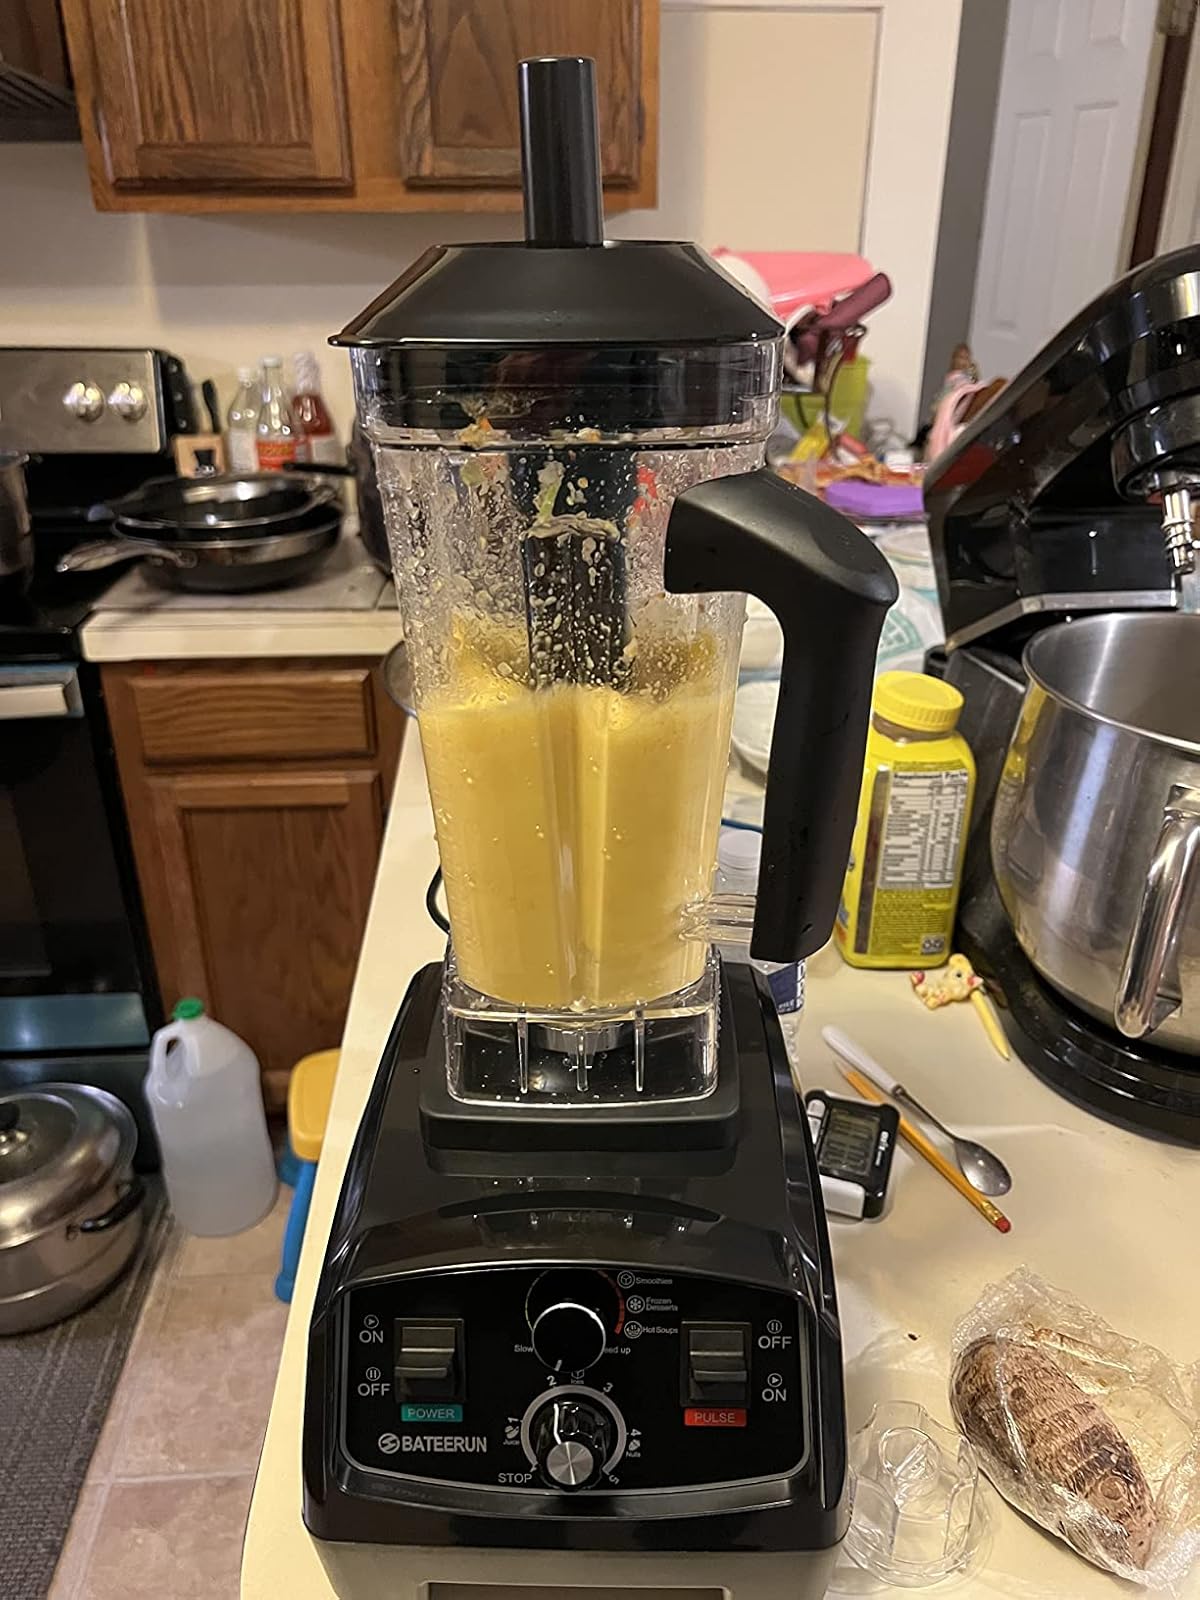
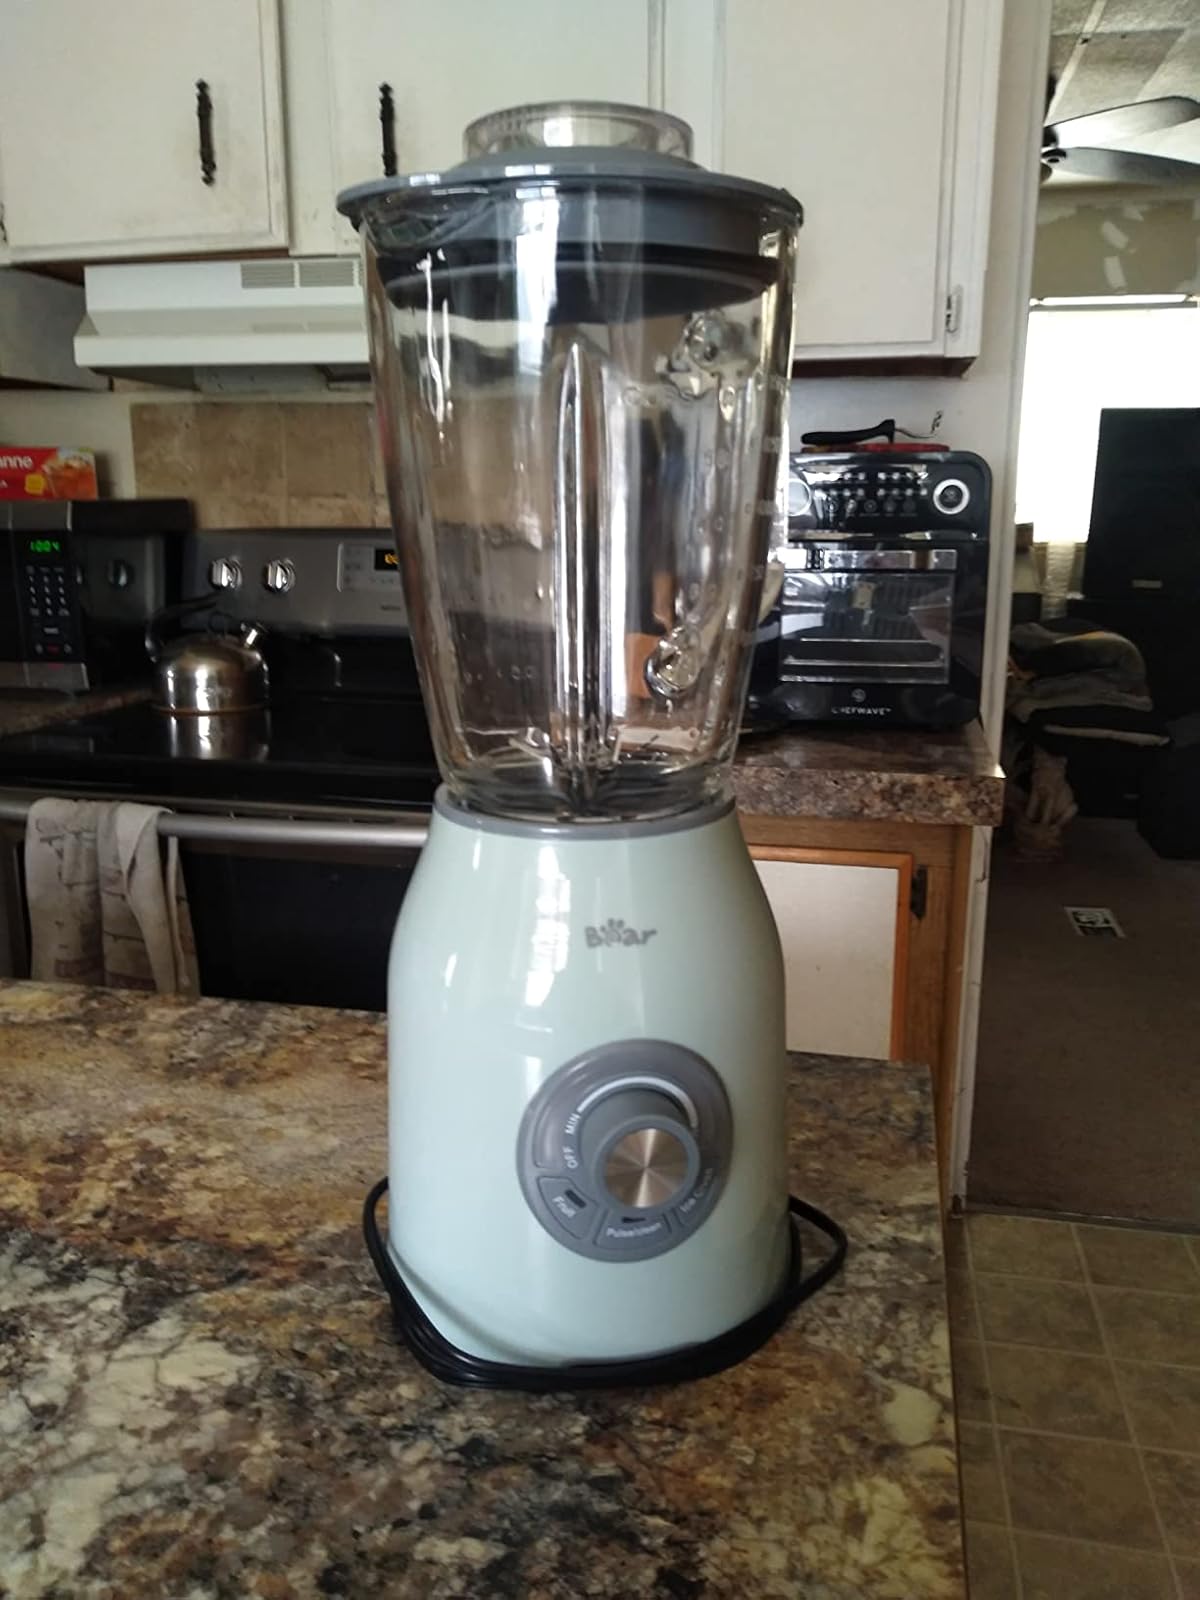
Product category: items_blender
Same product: no